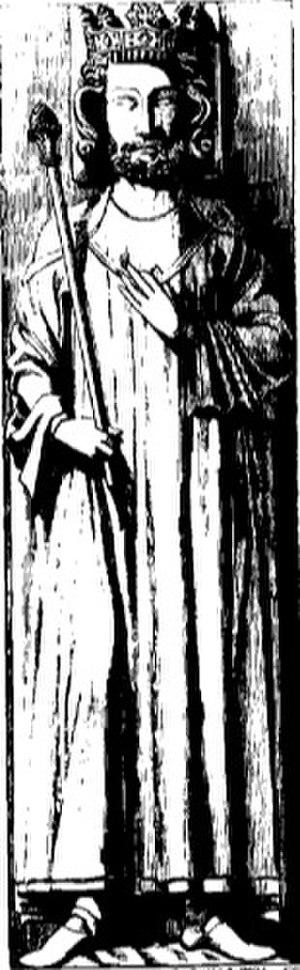
Gisant de Hugues Capet (c.939/41 - 996))